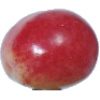
Label: Cherry Rainier 1